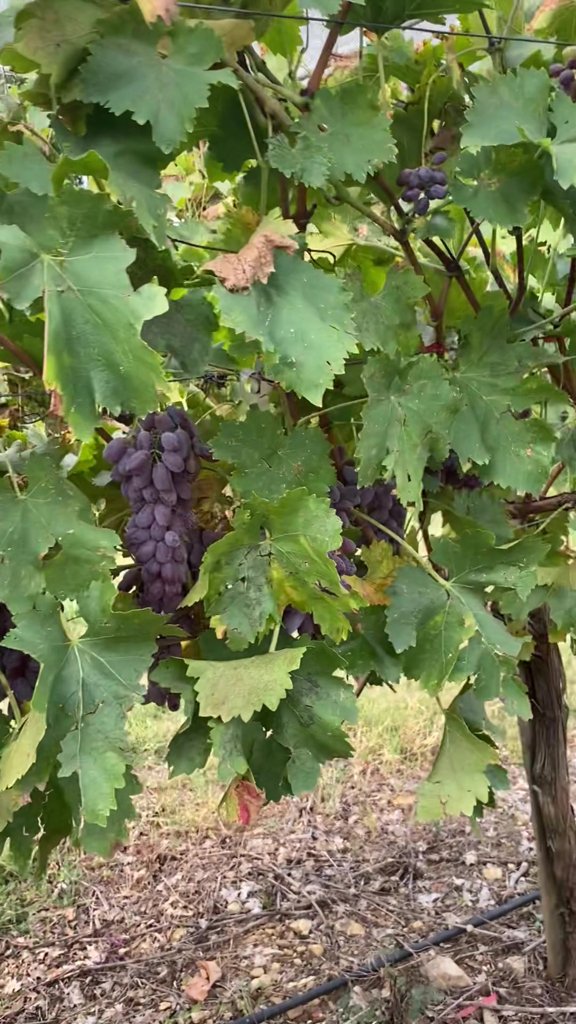
Berries visible: 65
Grape clusters: 4